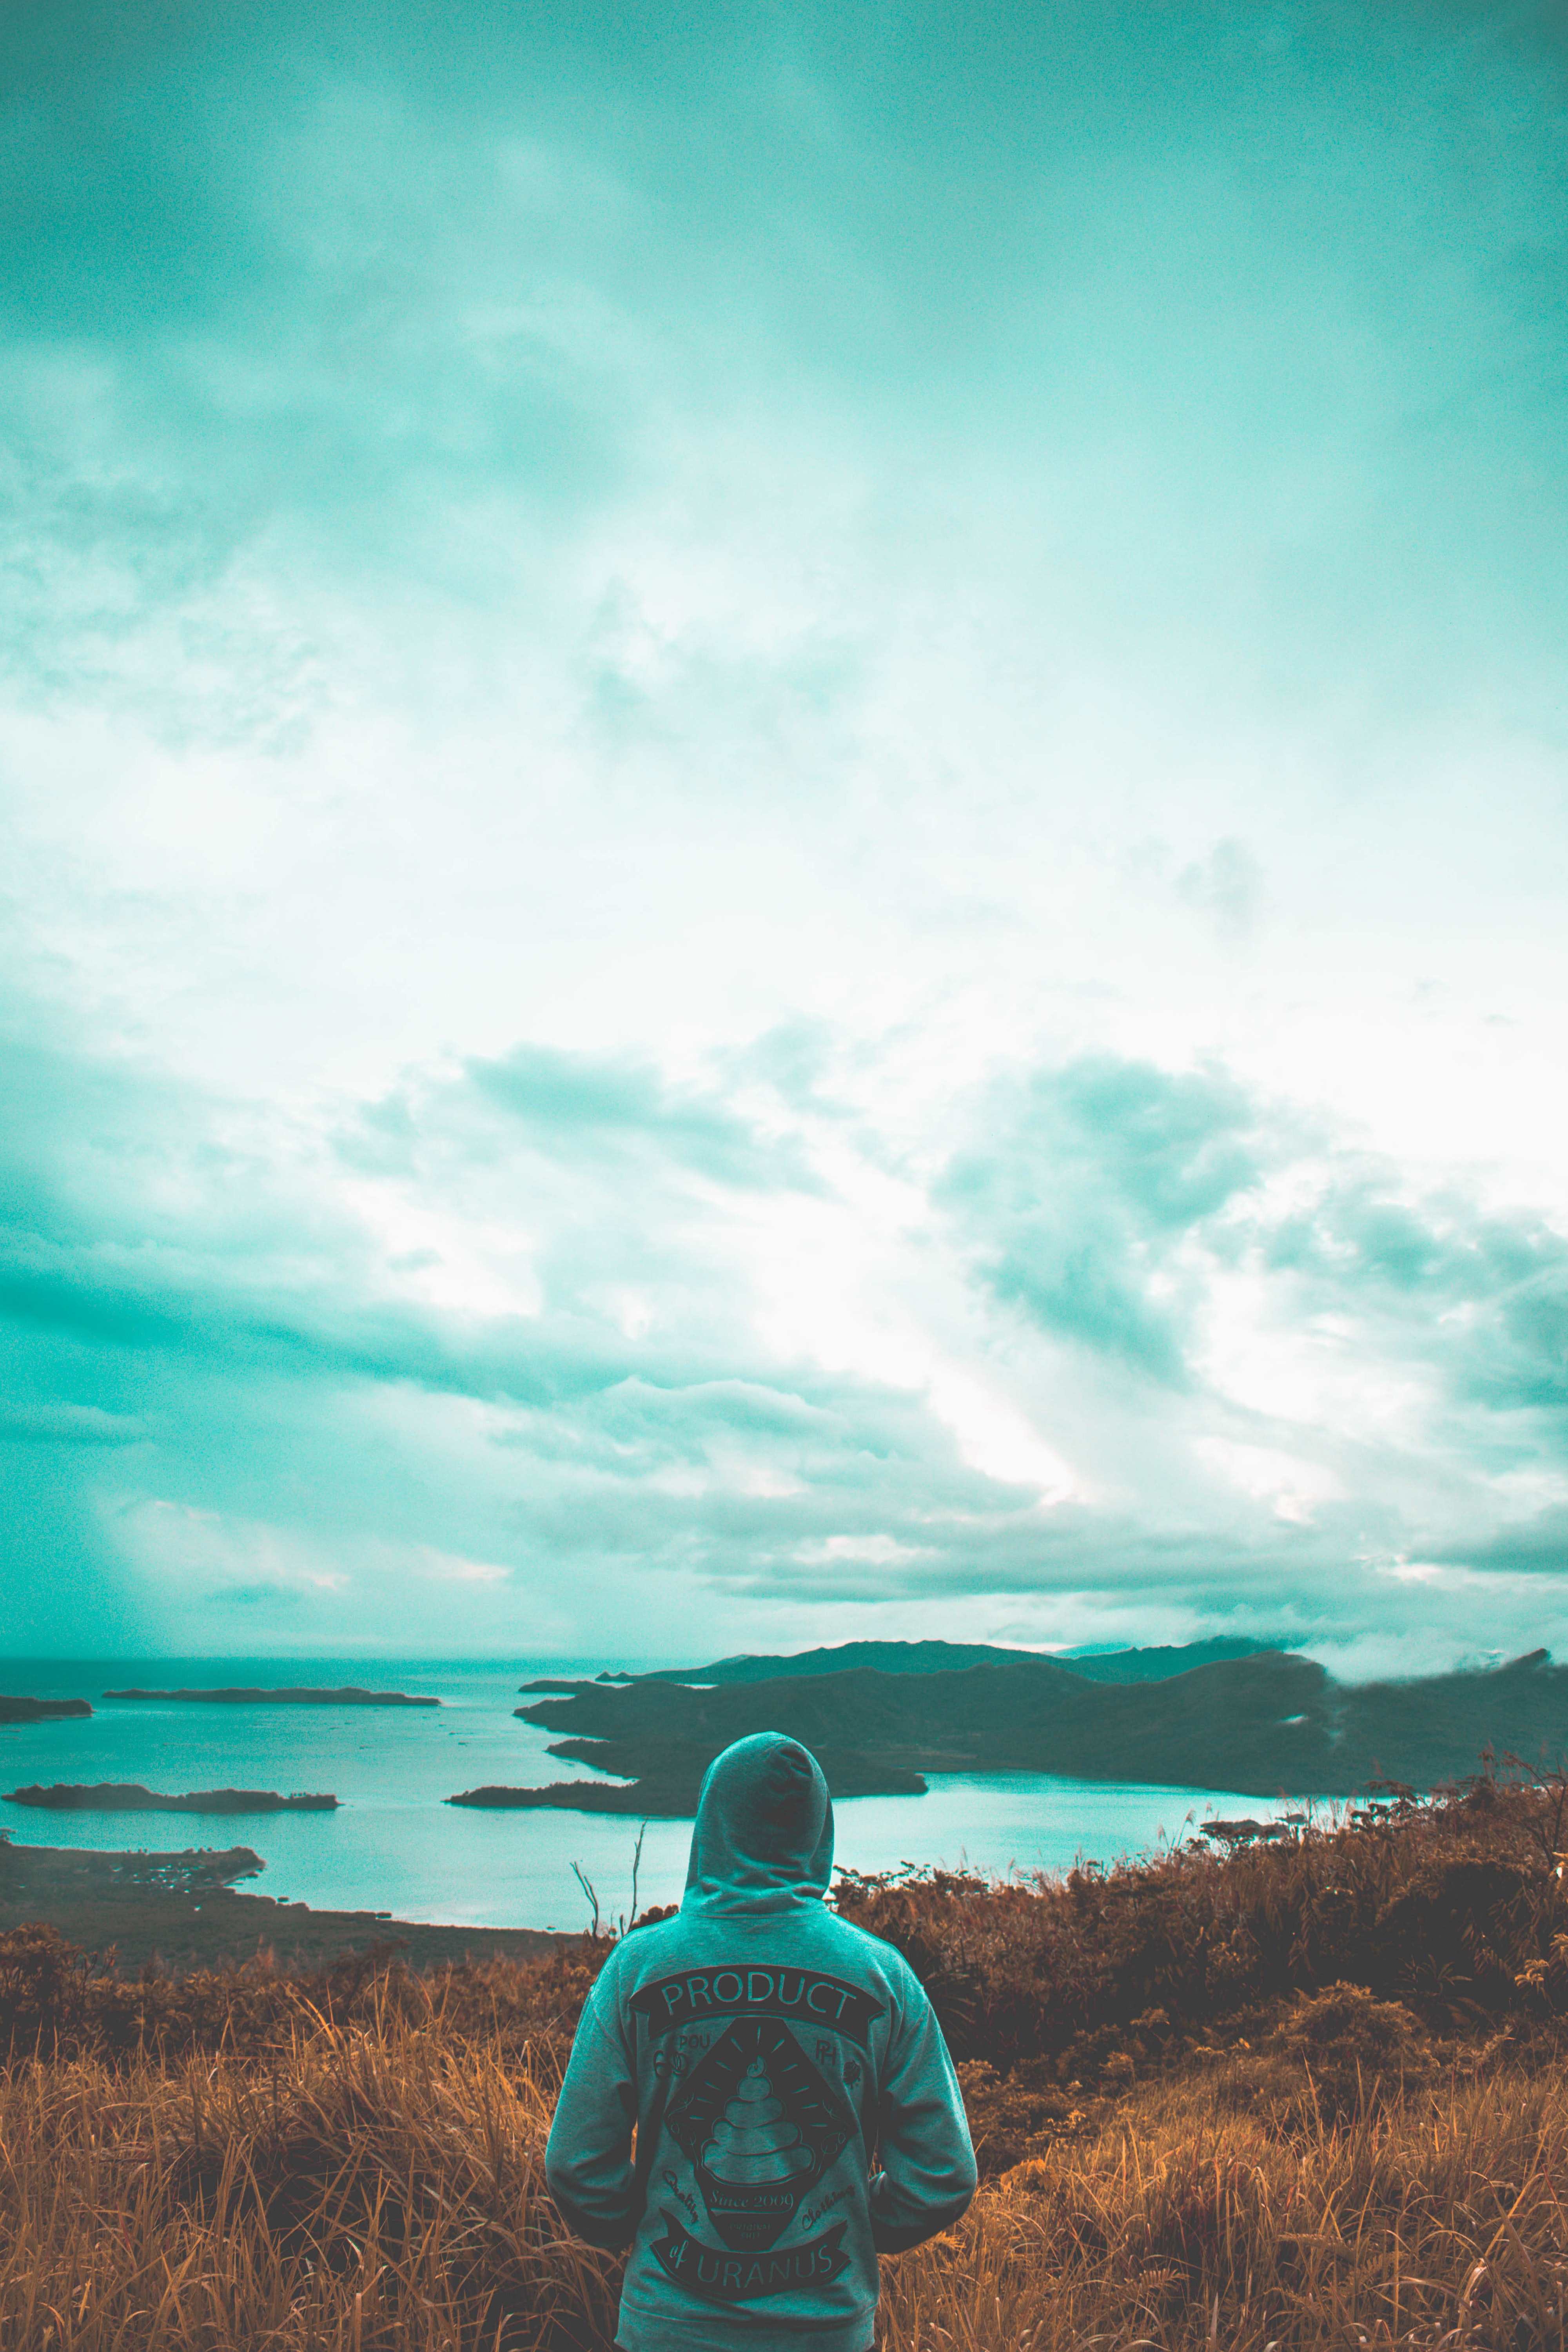
sky, cloud, horizon, photography, atmosphere, water, sea, daytime, grass, sunlight, grassland, ecoregion, calm, meteorological phenomenon, field, landscape, hill, stock photography, plain, computer wallpaper, tree